Chōsokabe Nobuchika

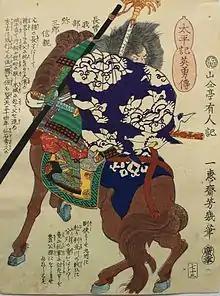
Portrait of Chōsokabe Nobuchika from Utagawa Yoshiiku's "Heroes of the Taiheiki"

was the eldest son of samurai lord Chōsokabe Motochika, and lived during the late Sengoku period of Japanese history.